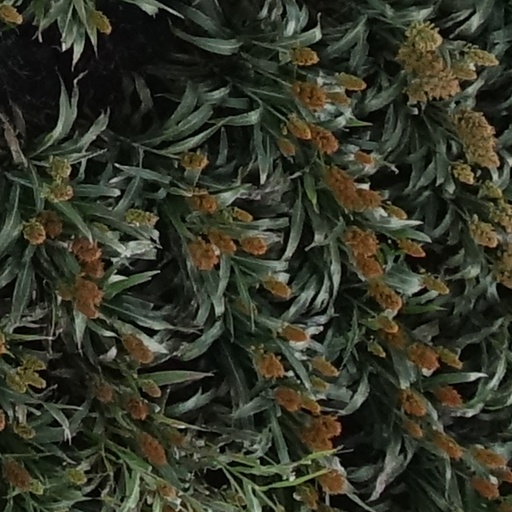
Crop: sorghum